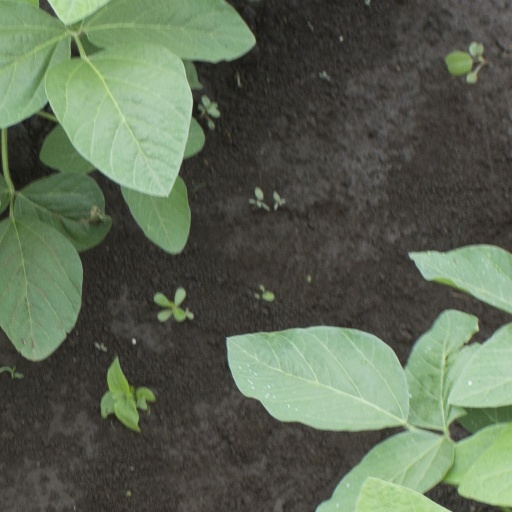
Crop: soybean